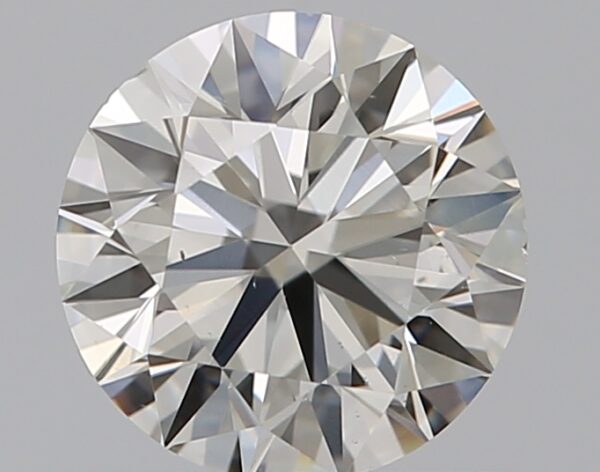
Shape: round
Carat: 0.7
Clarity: VS2
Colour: J
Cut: VG
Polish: EX
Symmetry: GD
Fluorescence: N
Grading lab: GIA
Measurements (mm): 5.66 x 5.67 x 3.5